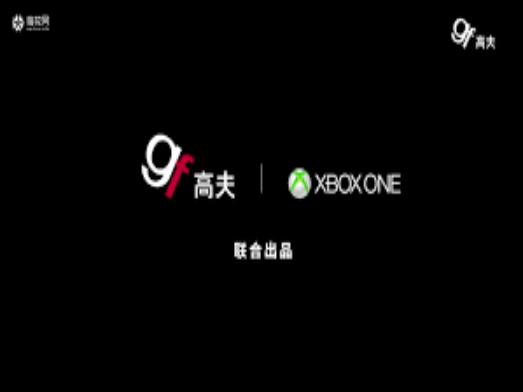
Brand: GF
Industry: Necessities